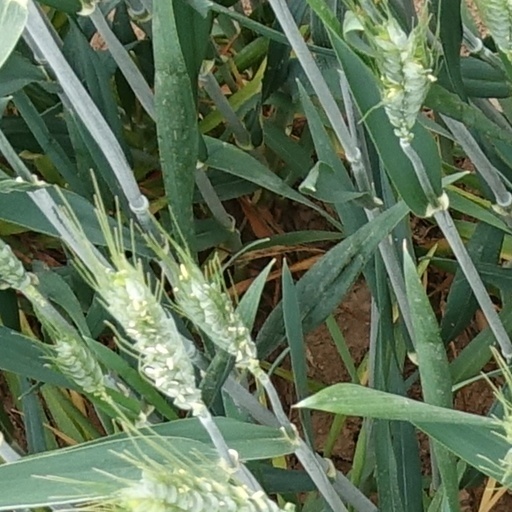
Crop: wheat